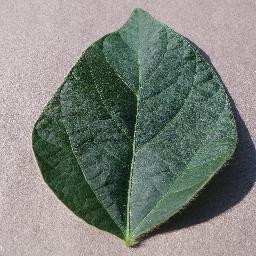
Label: Soybean___healthy